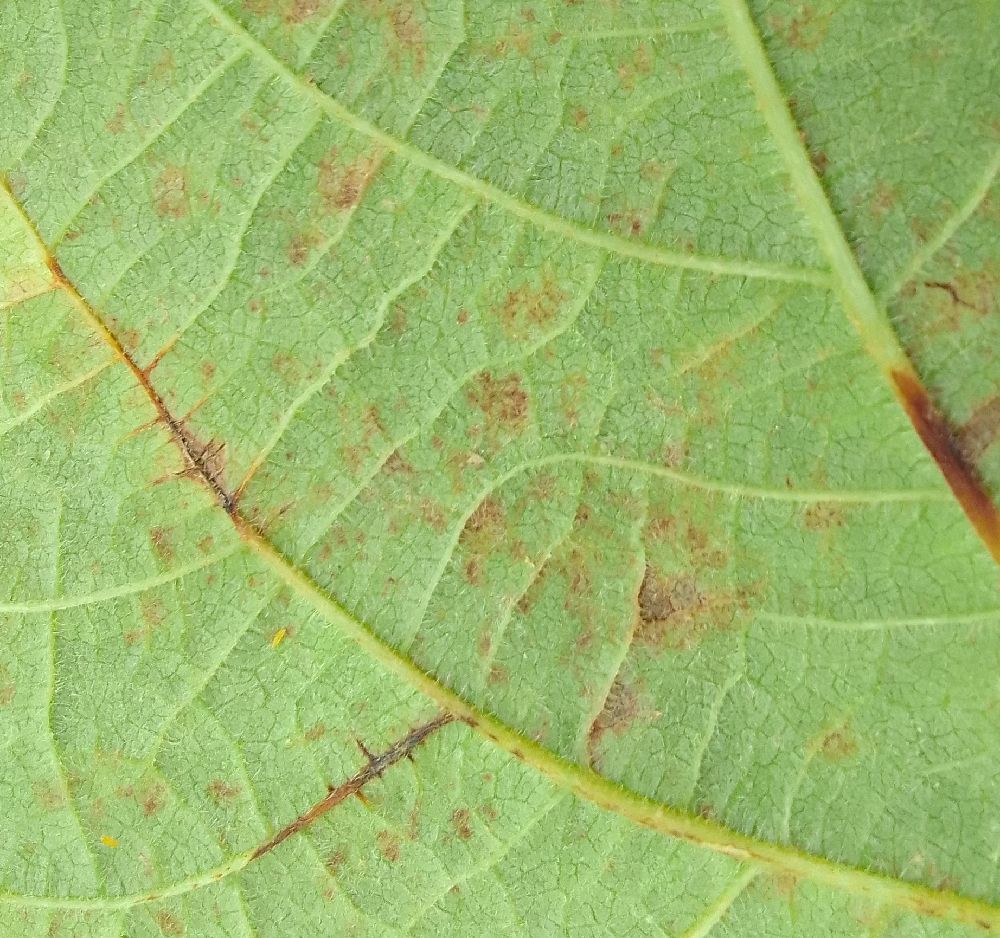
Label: anthracnose